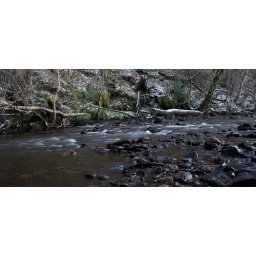
water over rocks